Vlexx

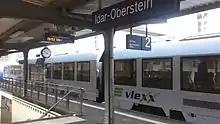
Idar-Oberstein station with a vlexx-train.

From the outset, the "DNSW" name was intended only as a temporary solution. In a name competition in January 2014, the public was able to participate in the naming process. In order to underline a regional reference of the company, a suitable name was sought. The choice fell on "vlexx, der Vier-Länder-Express" ("vlexx, the four-country express").